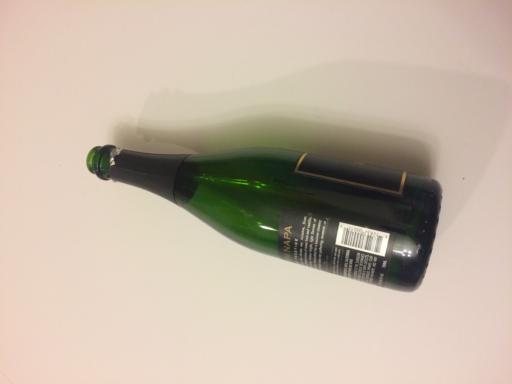
Waste category: glass